Bracknell Queen Bees

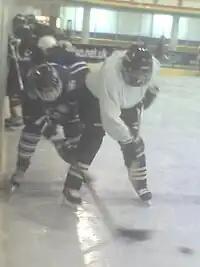
Firebees training

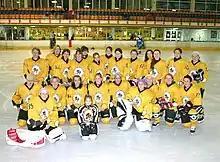
Bracknell Fire Bees 2005/06 Season

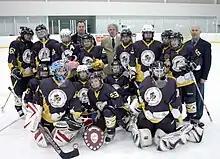
Bracknell Ice Bees 2007/08 Playoff Runners Up

EIHA U16's School of Excellence: Ellie Ranson, Louise Adams, Gemma Dale, Katherine Gale, Coral Backhurst, Meghan Sullivan, Jerrika Jentsch, Hannah Byrom